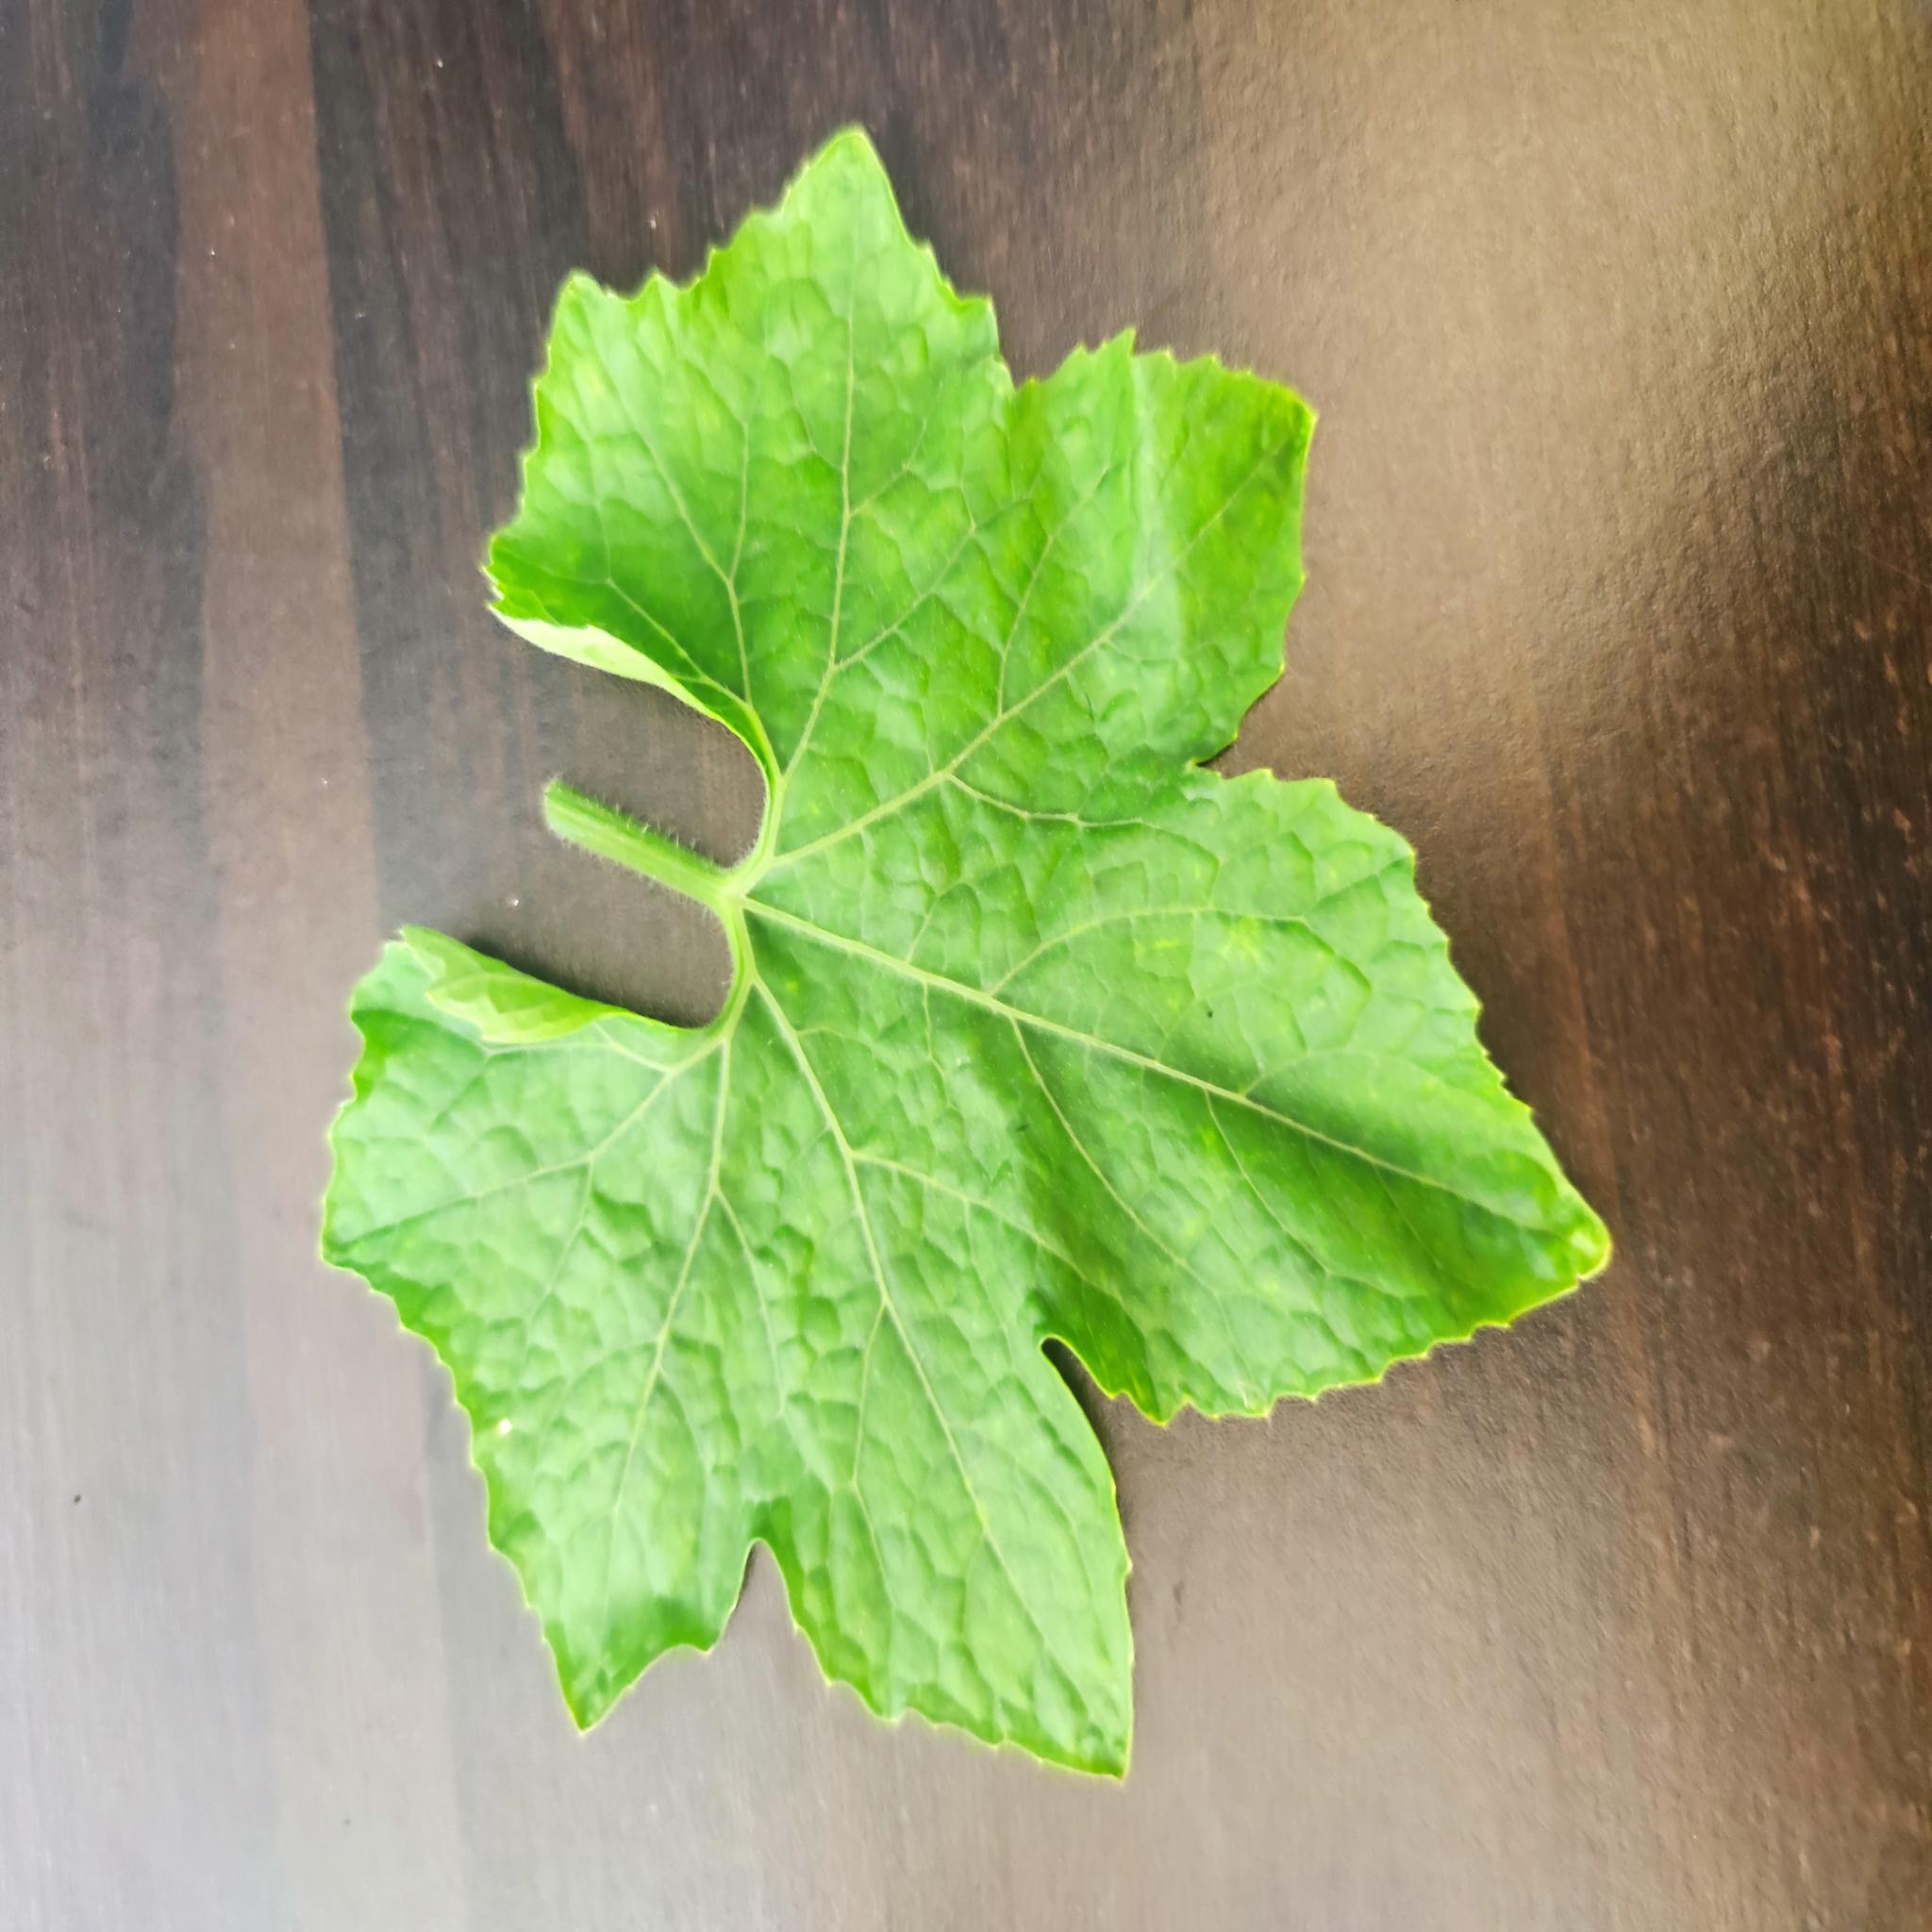
Label: Healthy